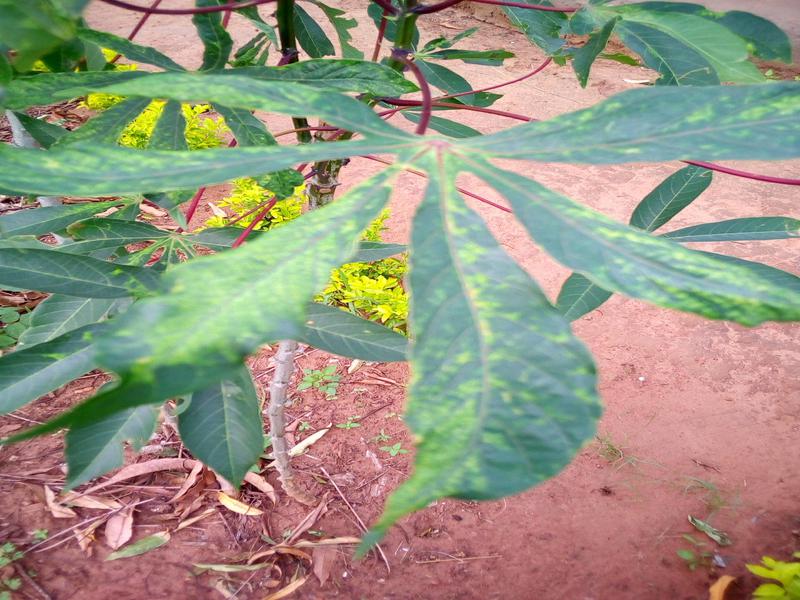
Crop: cassava
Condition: green_mottle